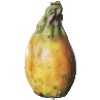
Label: Cactus fruit 1